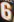
Number: 6